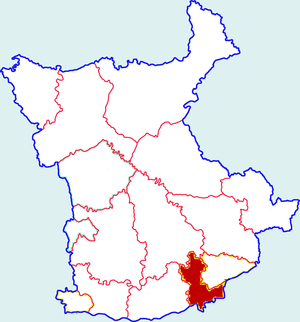
Le district de Qindu est une subdivision administrative de la province du Shaanxi en Chine. Il est placé sous la juridiction de la ville-préfecture de Xianyang.